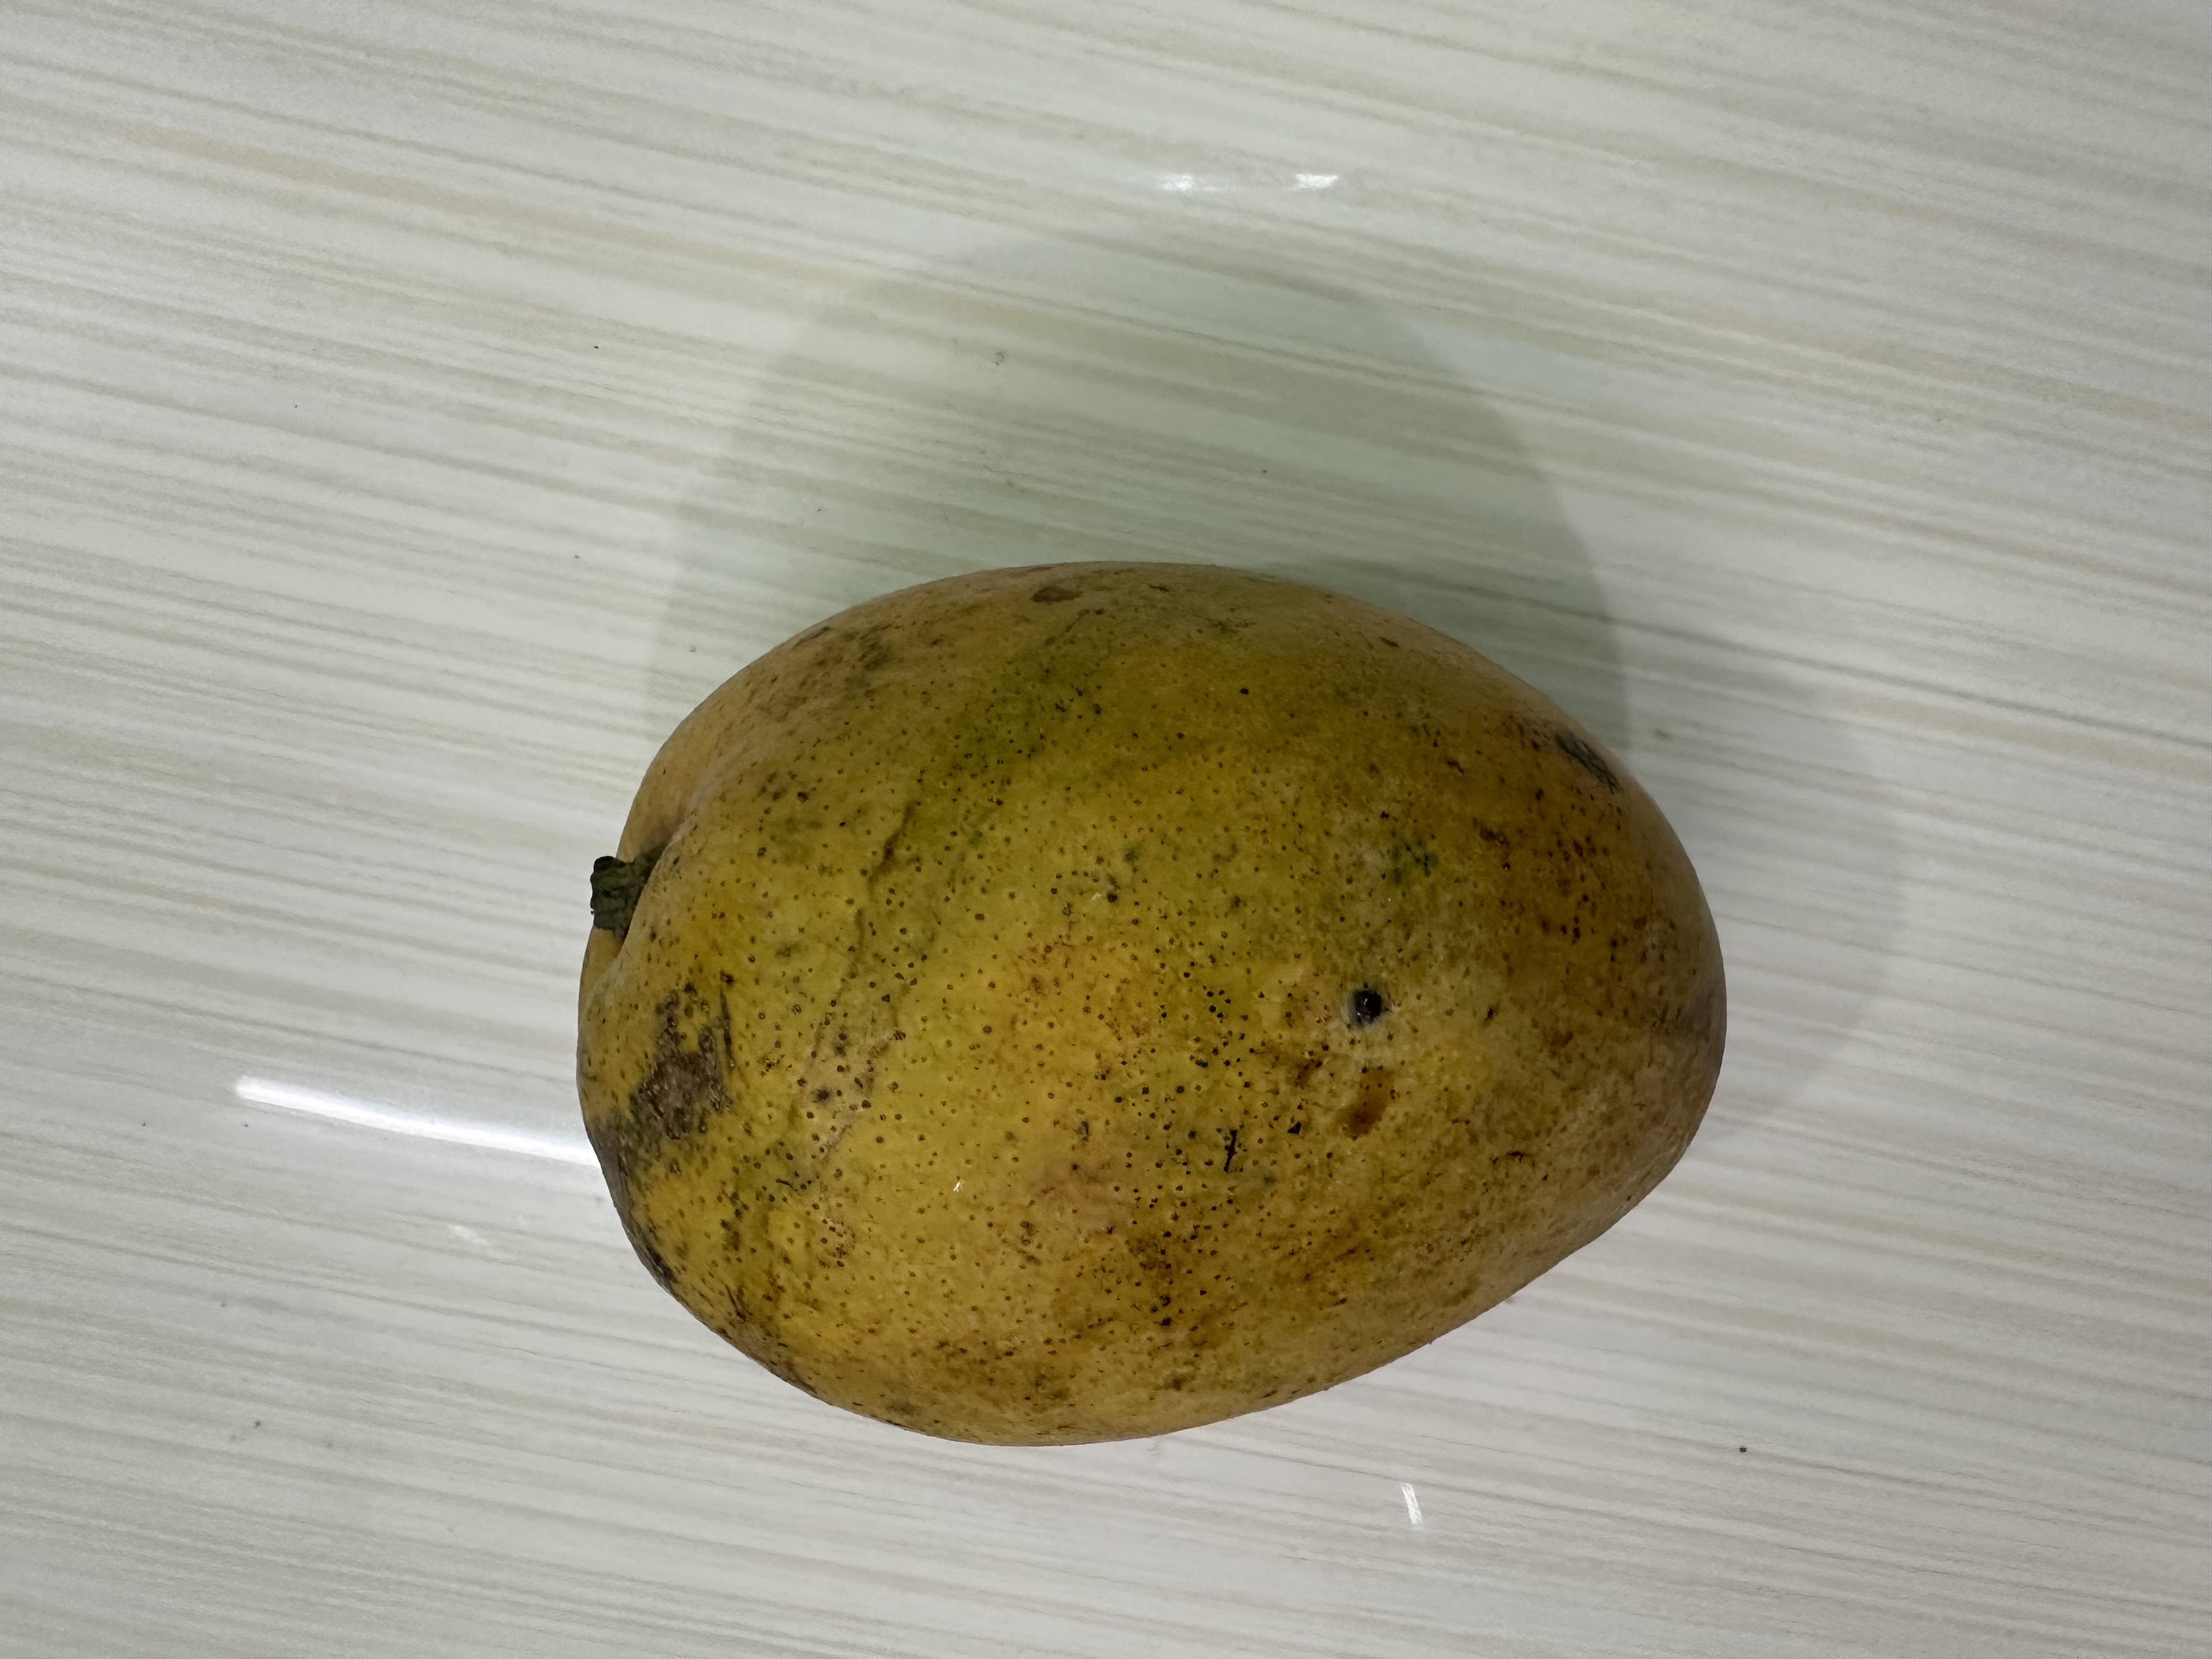
Mango variety: Nilambori